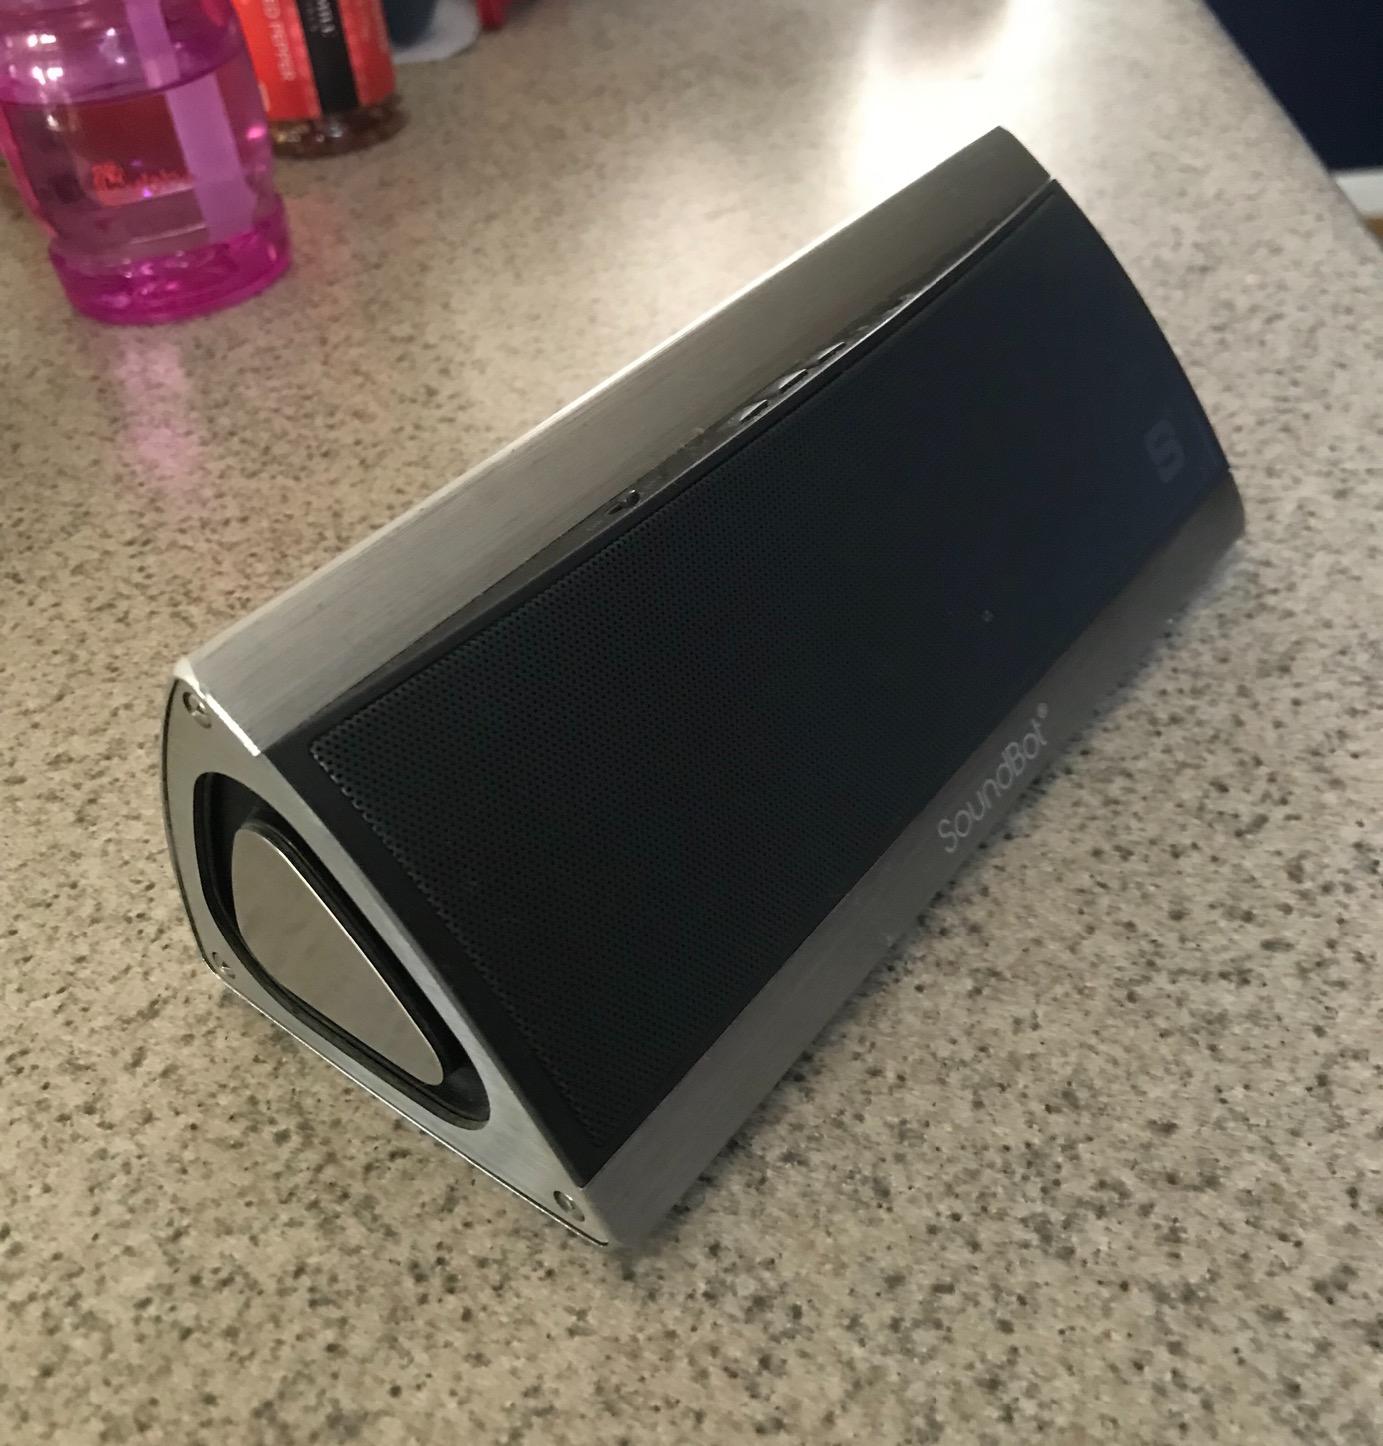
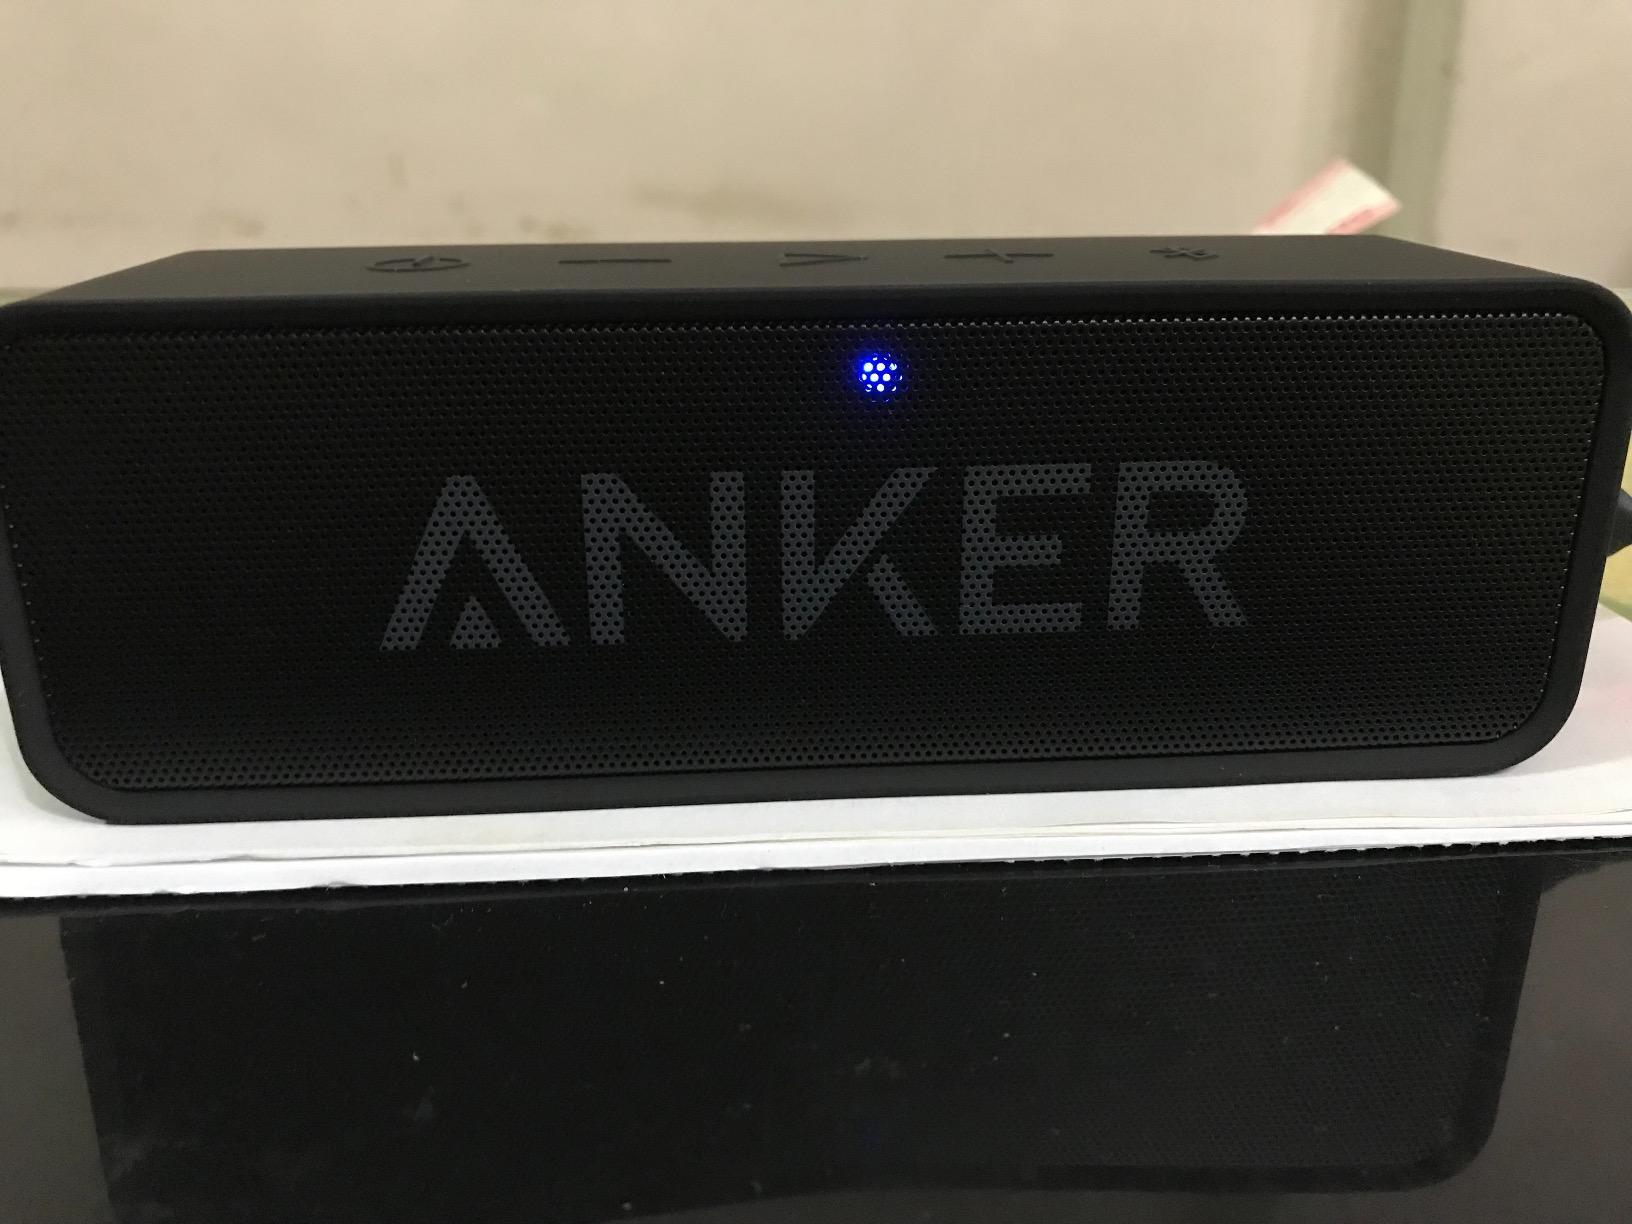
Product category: speaker
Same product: no